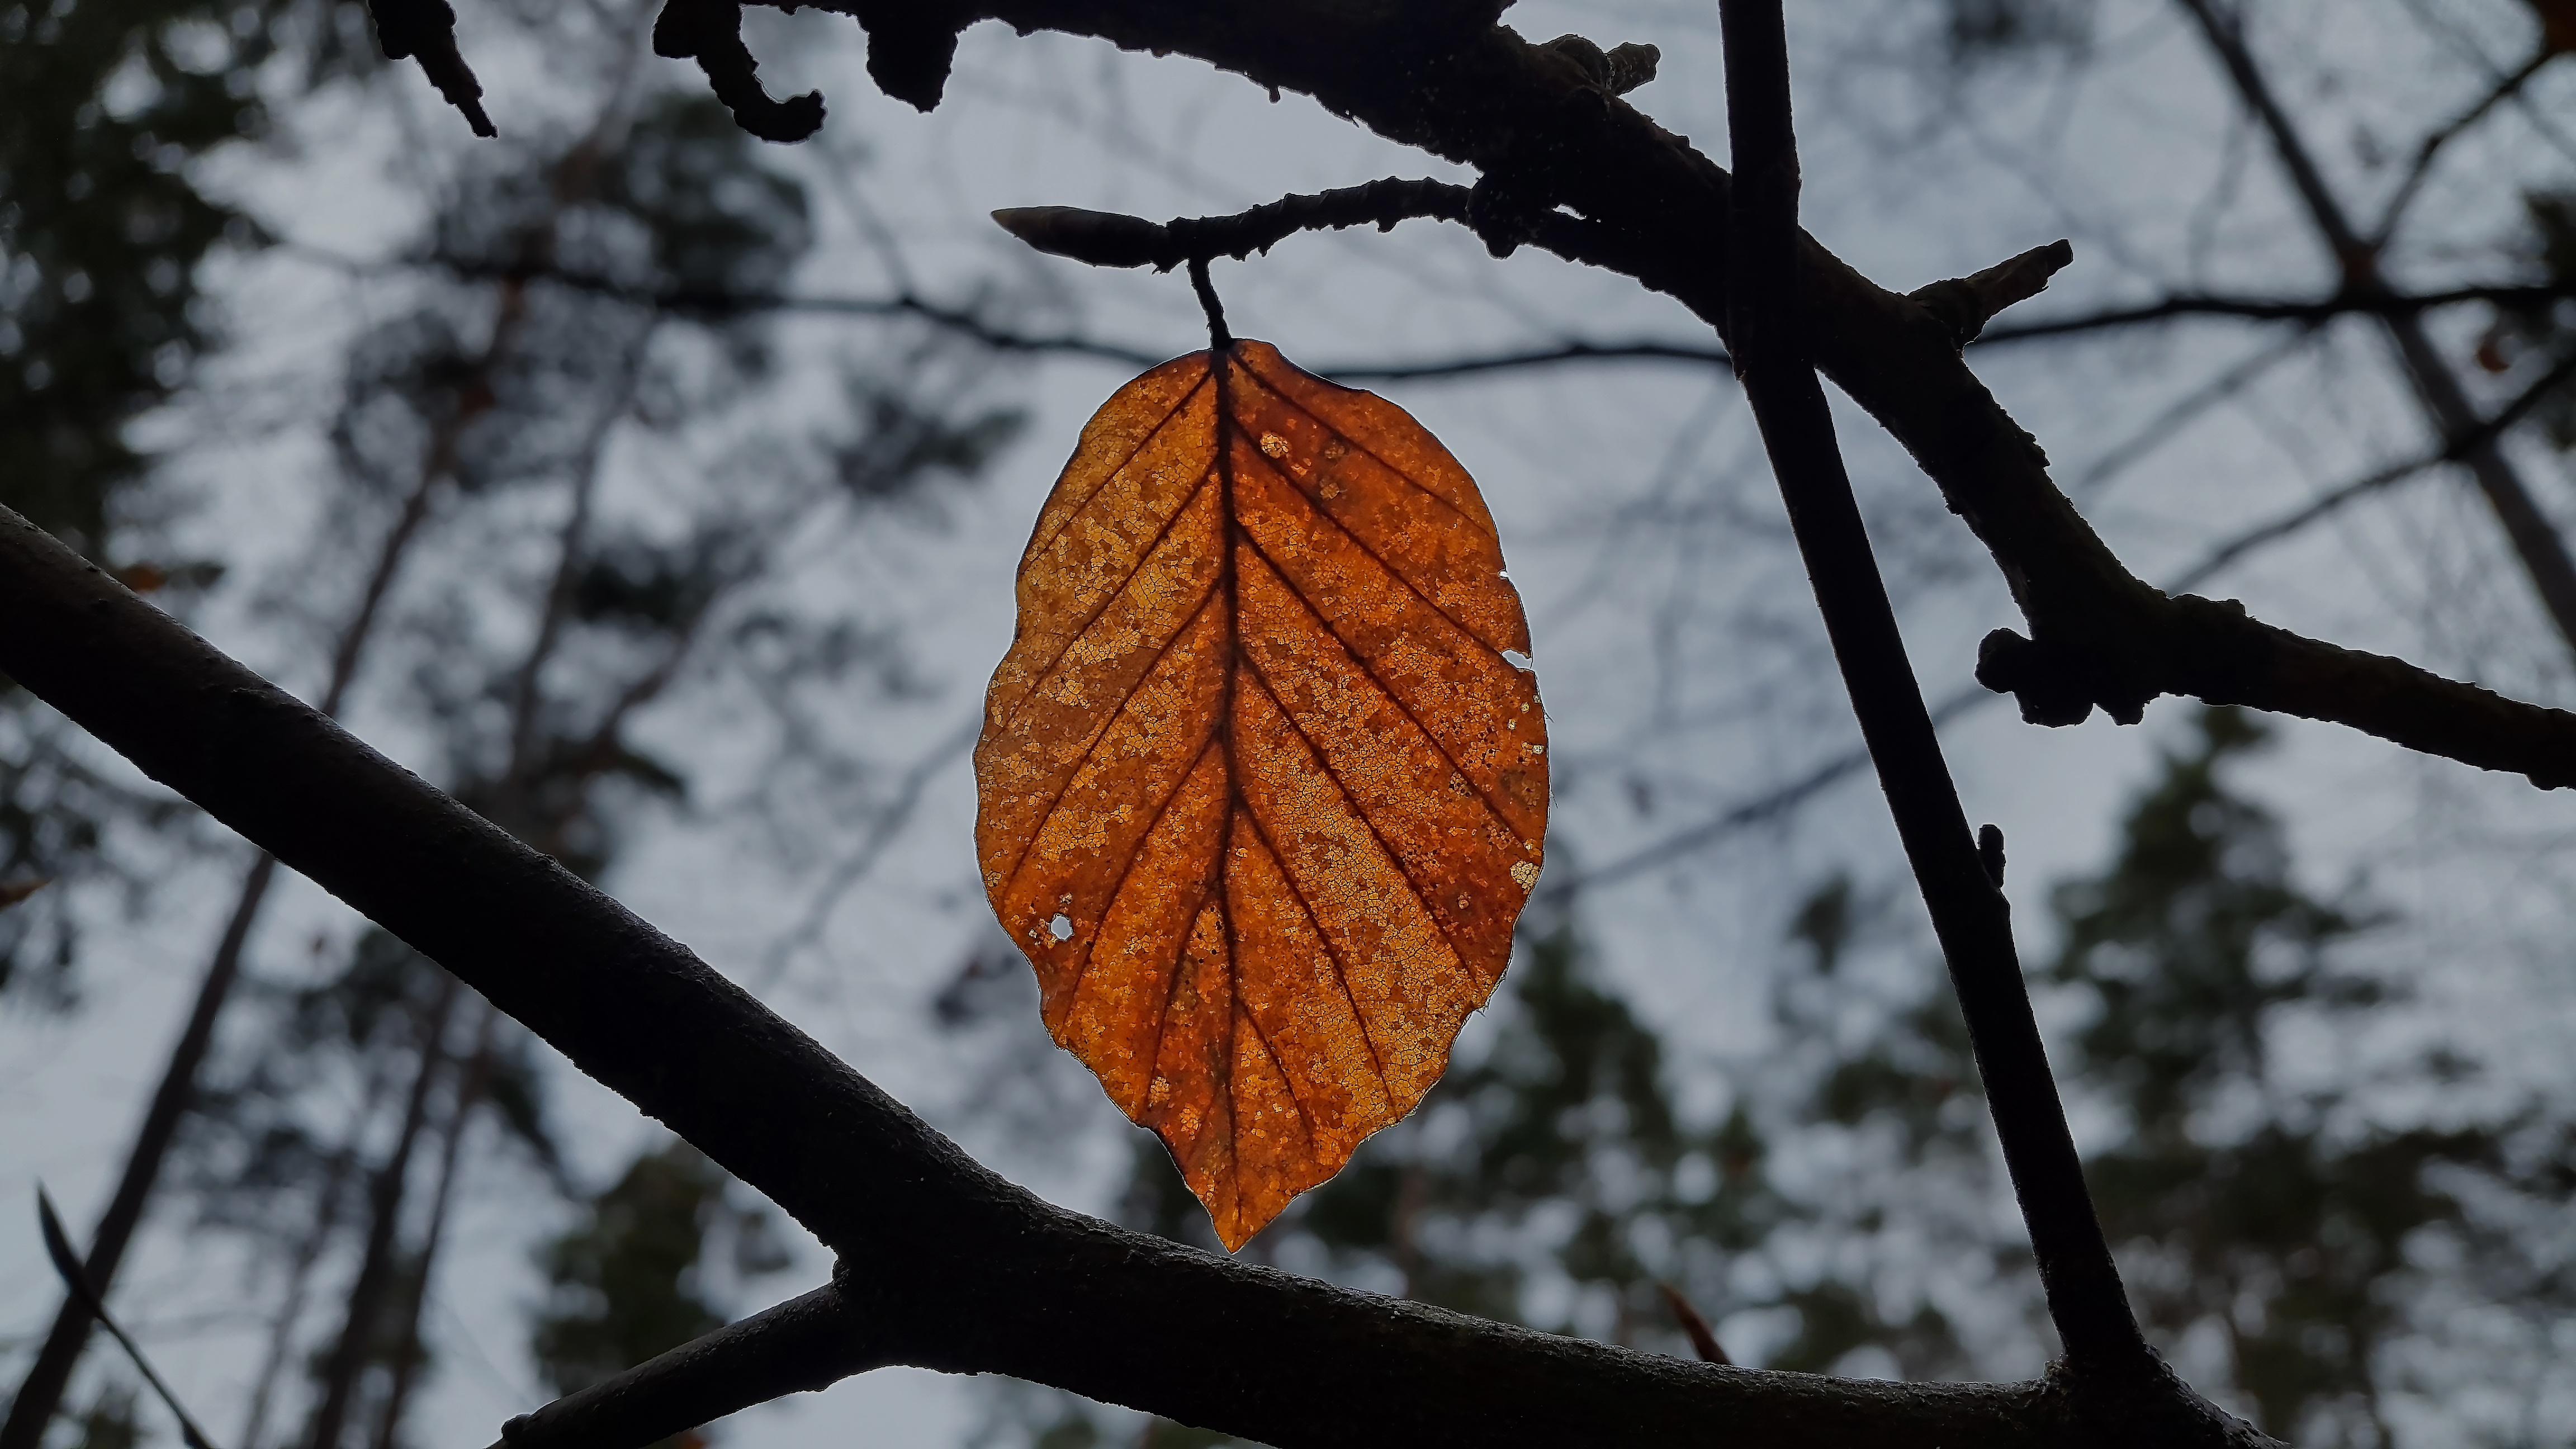
tree, nature, forest, branch, snow, winter, plant, sunlight, leaf, flower, spring, autumn, brown, botany, flora, season, twig, close up, leaves, golden autumn, plant stem, woody plant